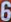
Number: 6